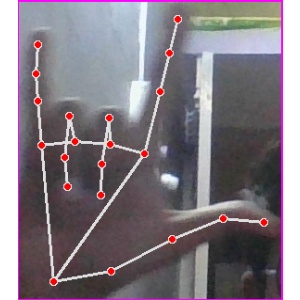
अक्षर: व